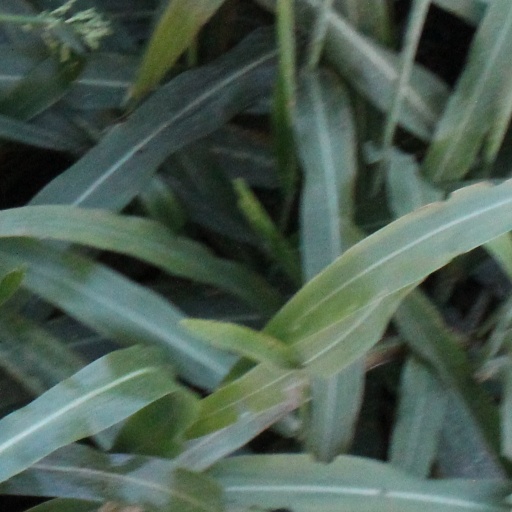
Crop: sorghum